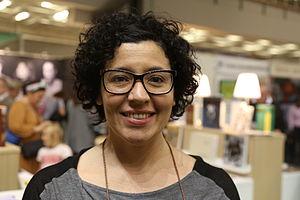
Andréa del Fuego, de son vrai nom Andréa Fátima dos Santos, est une écrivaine brésilienne.